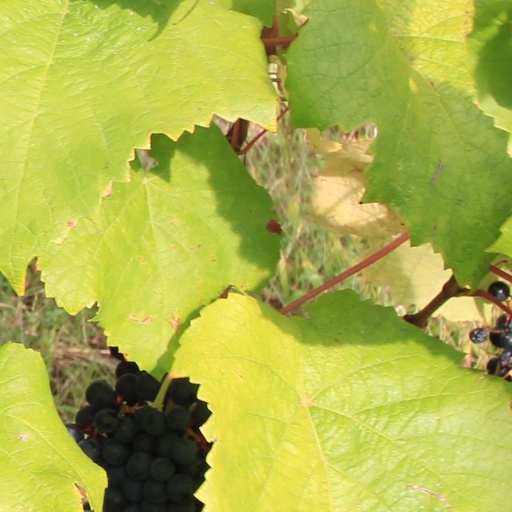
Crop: grape